Doctor Atomic

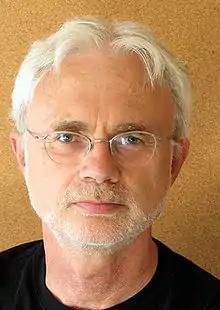
John Adams

In 2007, Adams adapted the opera into the "Doctor Atomic Symphony". Music was taken from the overture, various interludes and orchestral settings were made of arias like Oppenheimer's signature "Batter My Heart". The work was first premiered by the BBC Symphony Orchestra and conducted by the composer on August 21, 2007, at a BBC Proms concert. Originally composed in four movements and lasting 45 minutes, the symphony was revised by Adams to just three movements (played without a break) and 25 minutes' length. This version was first premiered by St. Louis Symphony conducted by David Robertson at Carnegie Hall in February 16, 2008. It is recorded in 2008 by the St. Louis Symphony, conducted by David Robertson and released by Nonesuch Records on July 20, 2009. Adams has cited Sibelius's Seventh Symphony as a model for the ultimate form of the Doctor Atomic Symphony.